Polish culture during World War II

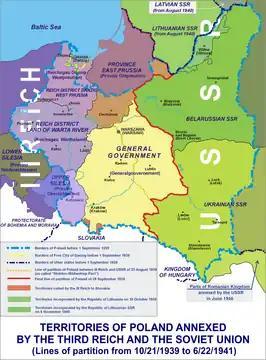
Fourth Partition of Poland, 1939–41, pursuant to the Nazi–Soviet Molotov–Ribbentrop Pact

The Germans prohibited publication of any regular Polish-language book, literary study or scholarly paper. In 1940, several German-controlled printing houses began operating in occupied Poland, publishing items such as Polish-German dictionaries and antisemitic and anticommunist novels.